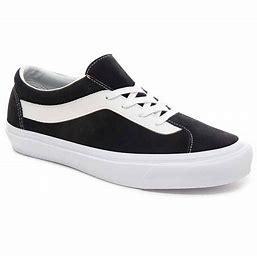
Brand: Vans
Model: Bold NI